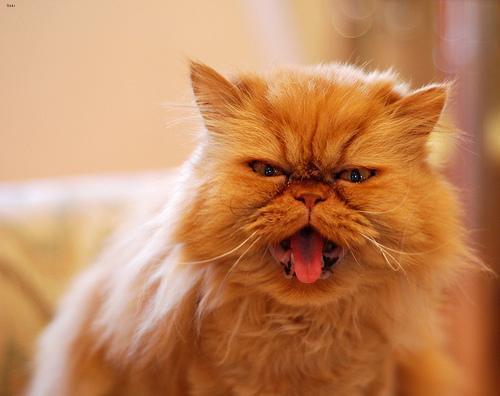
Persian